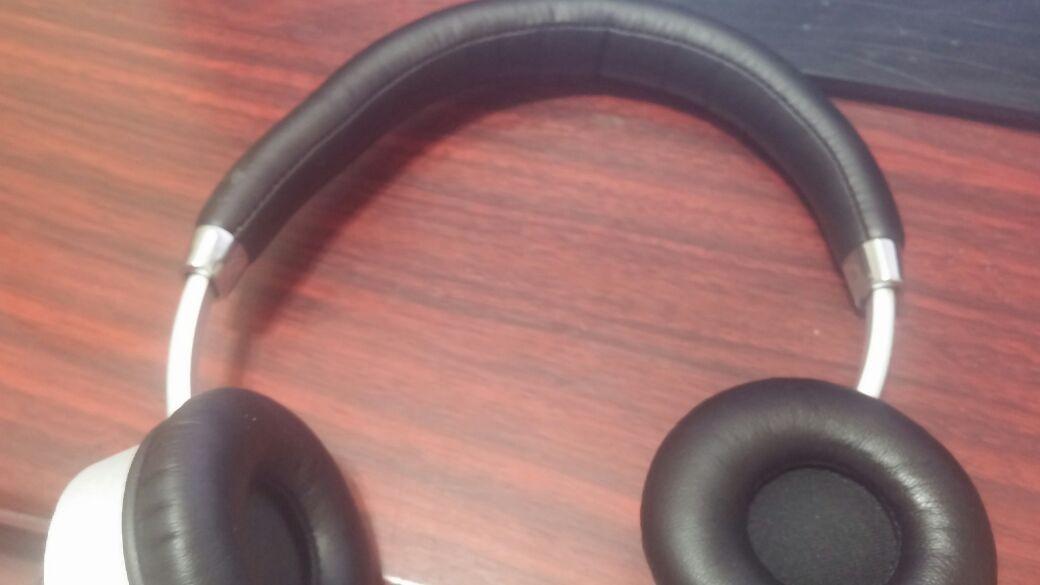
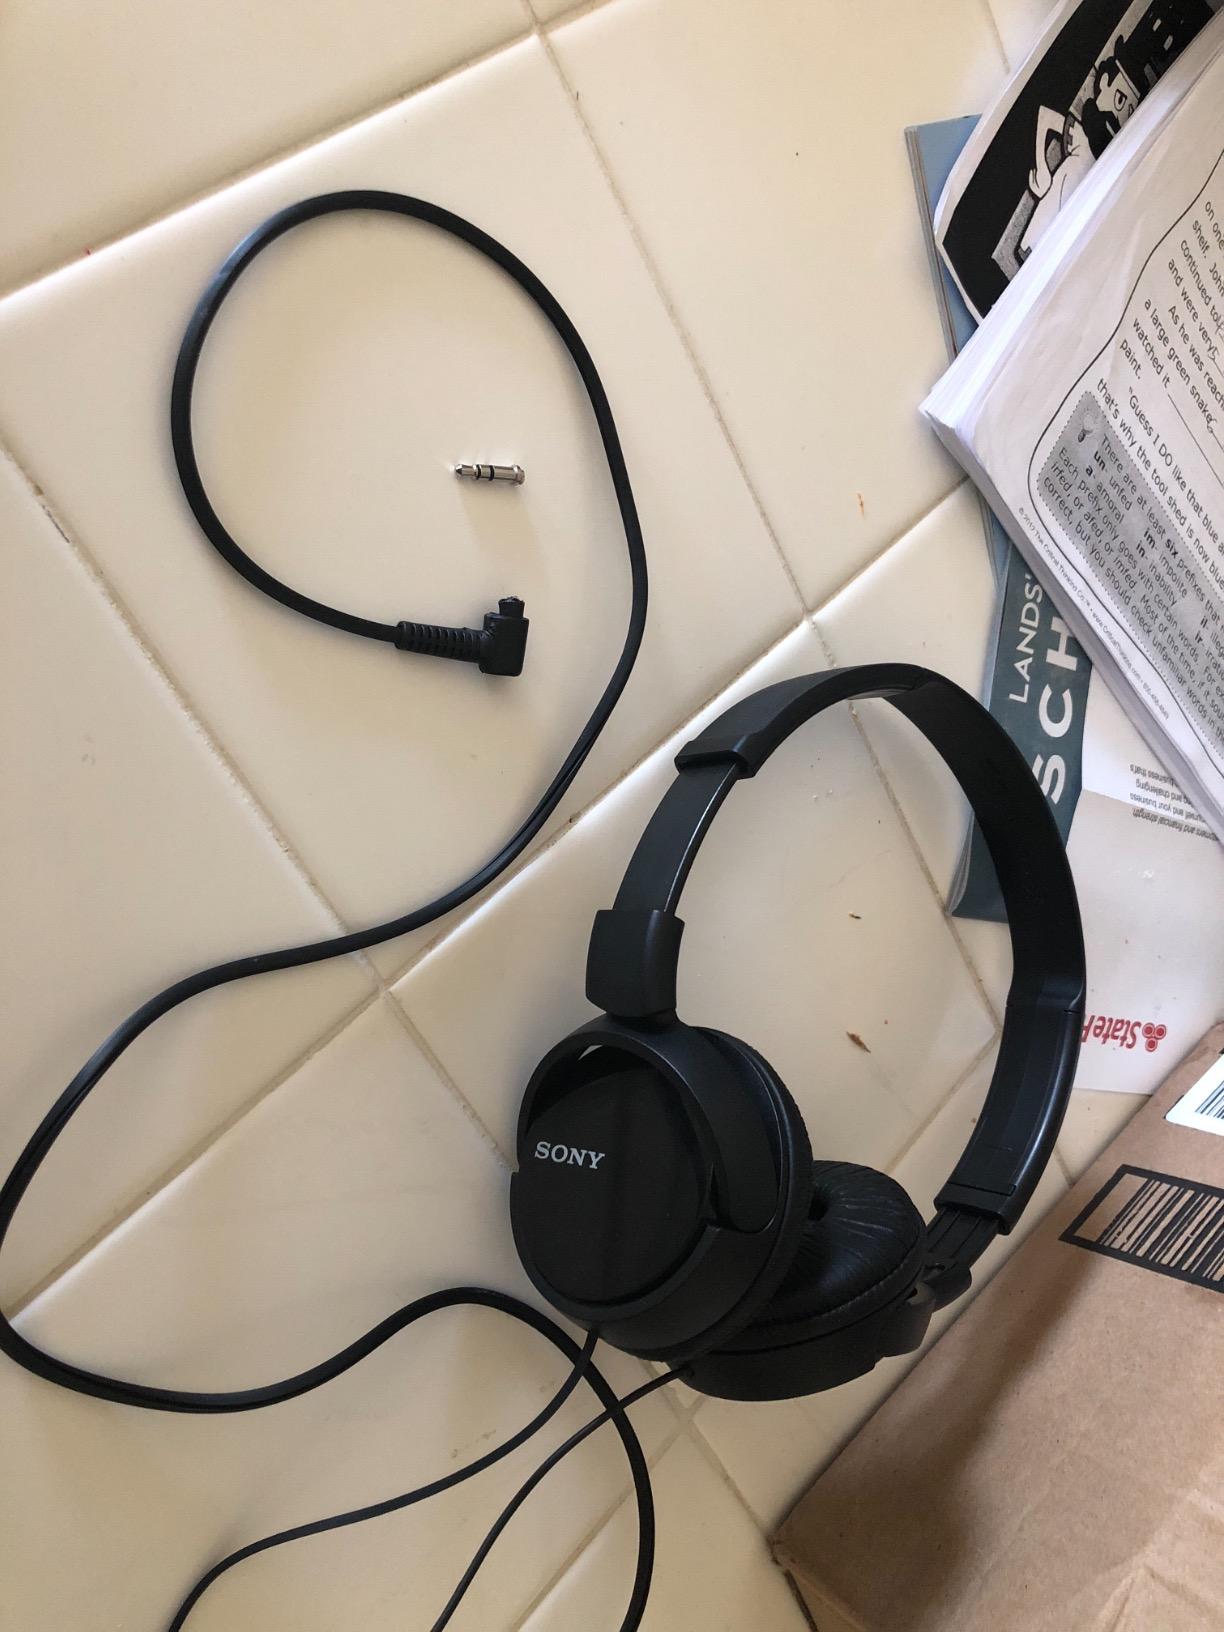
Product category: headphones
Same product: no